Indian Institute of Horticultural Research

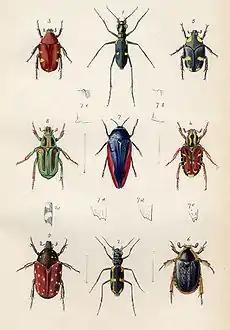
Insects and Pest

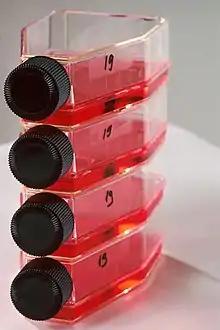
Tissue culture vials

The Division of Plant Physiology and Biochemistry is the arm of IIHR that deal with tissue culture, molecular biology, pesticide residue and food microbiology.